Tetris 64

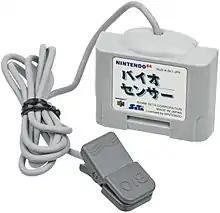

"Tetris 64" features three modes of gameplay. The main "Tetris" mode uses standard "Tetris" gameplay, where players attempt to clear lines using tetriminos falling from the top of the screen to prevent their play area from becoming full. In "Giga Tetris," larger tetriminos fall alongside the standard-sized pieces; when used to clear a line, they break into smaller pieces that fall to fill the gaps below. Both modes support simultaneous multiplayer for up to four players.